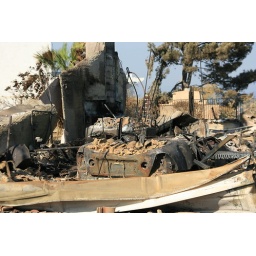
Twisted remains of a house and car in Rancho Bernardo